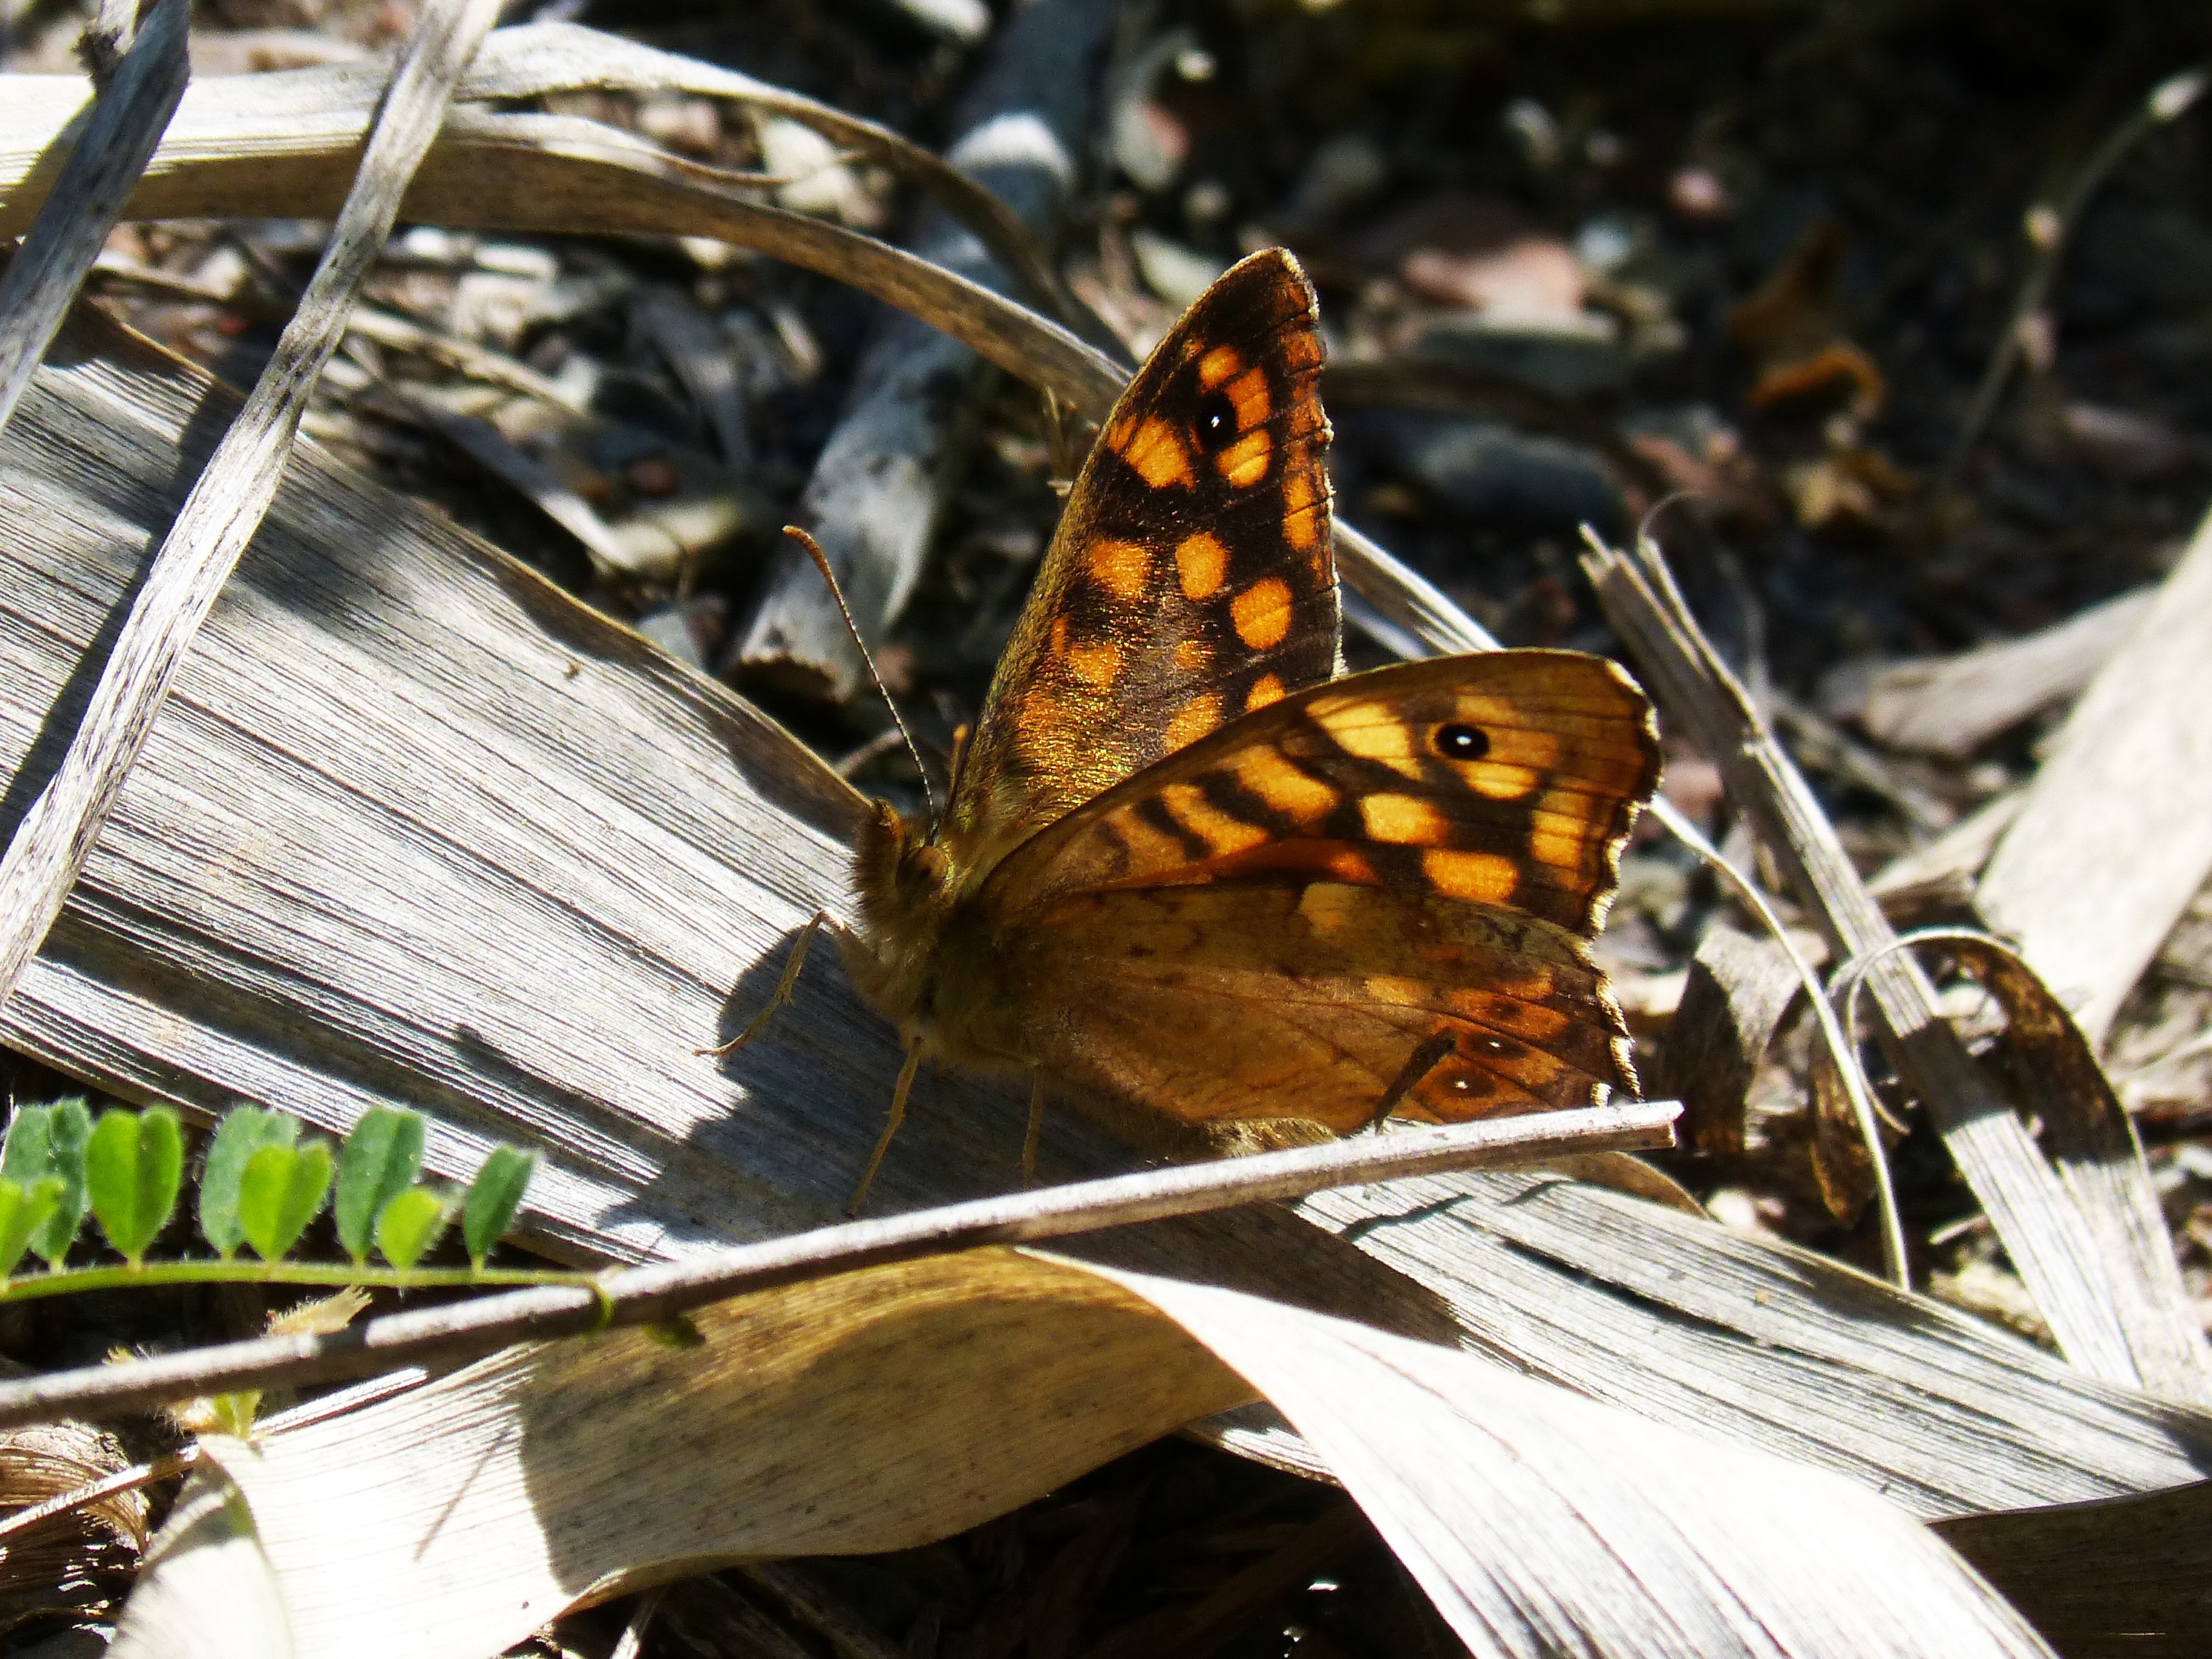
wing, leaf, insect, butterfly, fauna, invertebrate, close up, backlight, macro photography, arthropod, saltacercas, margenera, pollinator, lasiommata megera, butterfly saltacercas, moths and butterflies, dianhong